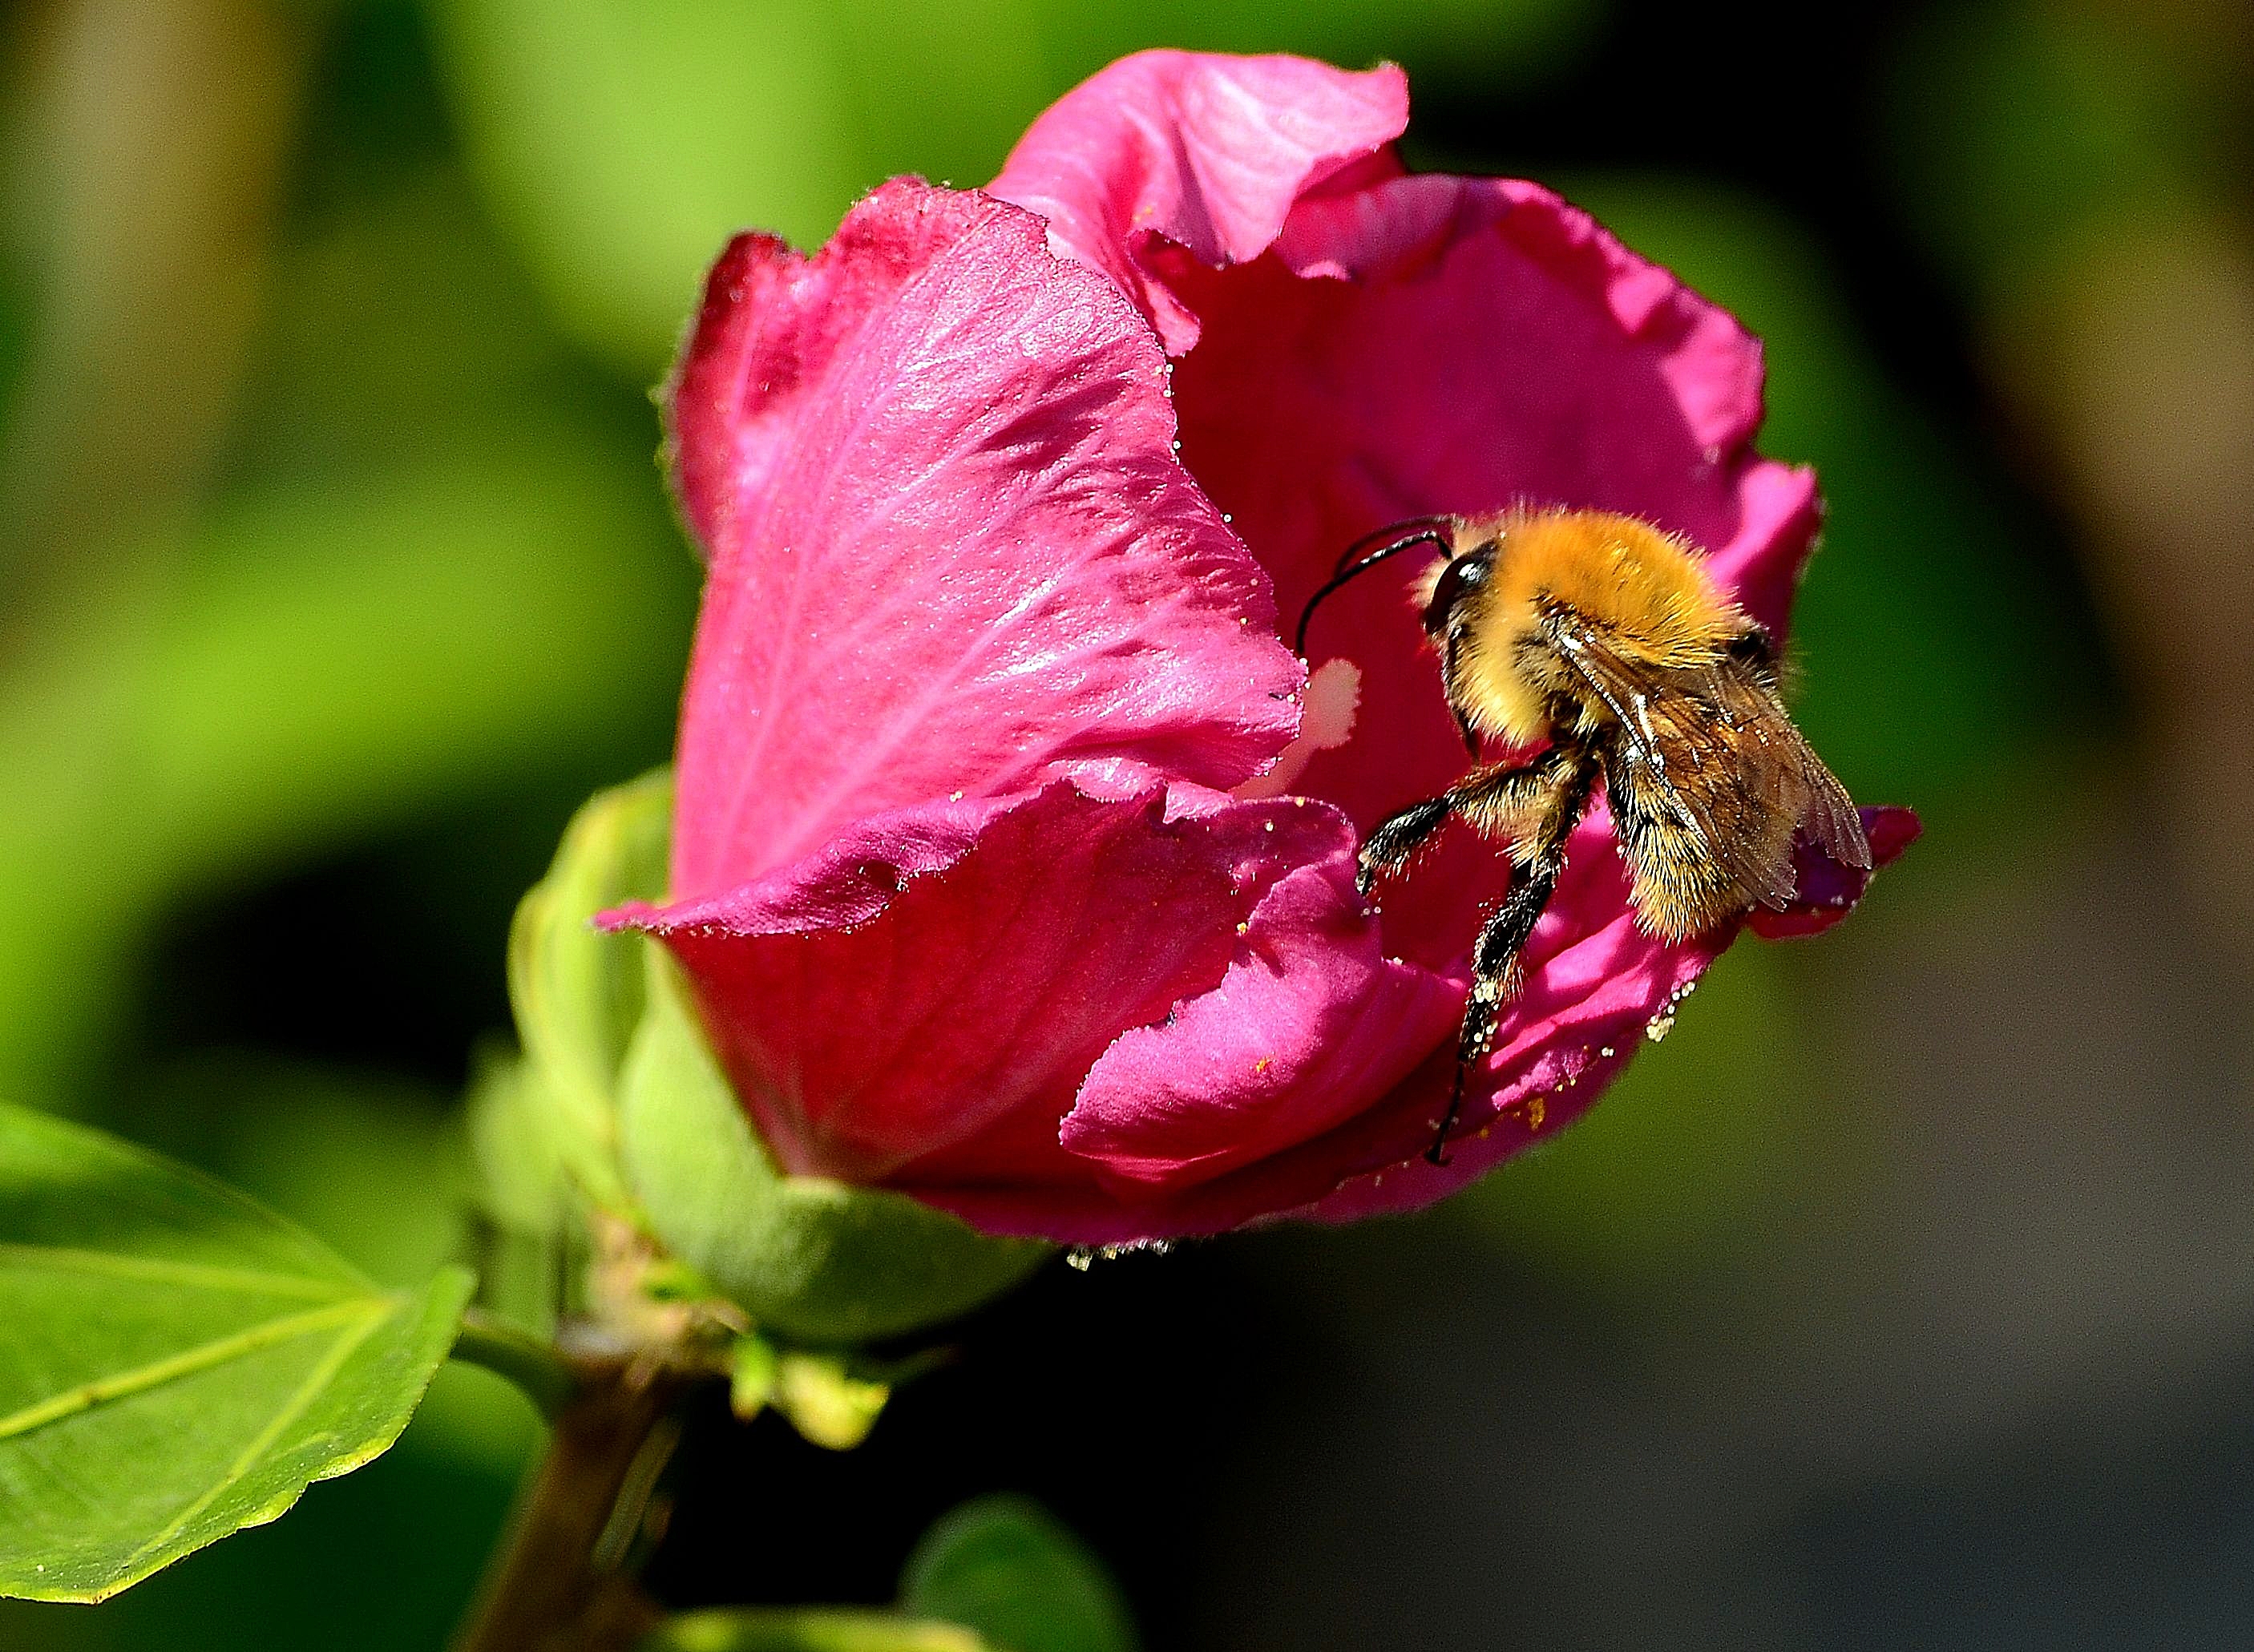
nature, blossom, plant, photography, flower, petal, insect, macro, botany, flora, fauna, invertebrate, wildflower, flowers, close up, bee, naturaleza, flores, nectar, ggl1, gaby1, xovesphoto, nikond5100, macro photography, flowering plant, pollinator, plant stem, land plant, membrane winged insect